Call Me Francis Tucket

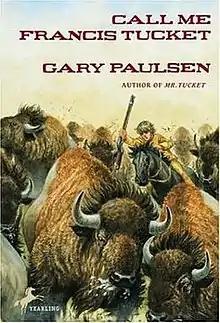
First edition cover

Call Me Francis Tucket is the second novel in "The Tucket Adventures" by Gary Paulsen. Now 15, Francis Tucket is determined to return to civilization. Only a year before, he was heading west by wagon train with his family, captured by the Pawnees and rescued by a savvy, one-armed mountain man. It was published in 1995 by Random House.